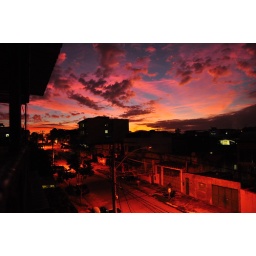
my street view on...Lucy in the sky with diamonds...